J. J. Hoover

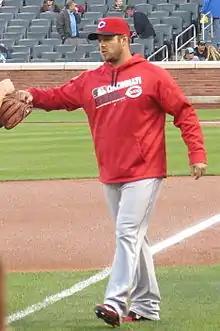
Hoover with the Cincinnati Reds in 2016

James Alan Hoover Jr. (born August 13, 1987) is an American former professional baseball pitcher and pitching coach. He played in Major League Baseball (MLB) for the Cincinnati Reds, Arizona Diamondbacks, and Milwaukee Brewers.